Buffalo nickel

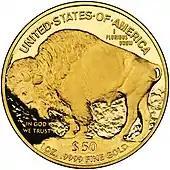
Reverse of the American Buffalo gold coins, struck beginning in 2006

According to Fraser, the animal that appears on the reverse is the American bison Black Diamond. In an interview published in the "New York Herald" on January 27, 1913, Fraser was quoted as saying that the animal, which he did not name, was a "typical and shaggy specimen" which he found at the Bronx Zoo. Fraser later wrote that the model "was not a plains buffalo, but none other than Black Diamond, the contrariest animal in the Bronx Zoo. I stood for hours ... He refused point blank to permit me to get side views of him, and stubbornly showed his front face most of the time." However, Black Diamond was never at the Bronx Zoo, but instead lived at the Central Park Zoo until he was sold and slaughtered in 1915. Black Diamond's mounted head is still extant and has been exhibited at coin conventions. The placement of Black Diamond's horns differs considerably from that of the animal on the nickel, leading to doubts that Black Diamond was Fraser's model. One candidate cited by Bowers is Bronx, a bison who was for many years the herd leader of the bison at the Bronx Zoo.